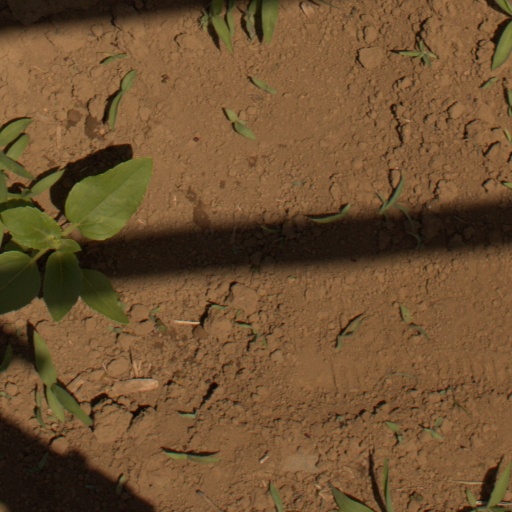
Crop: Jerusalem artichoke